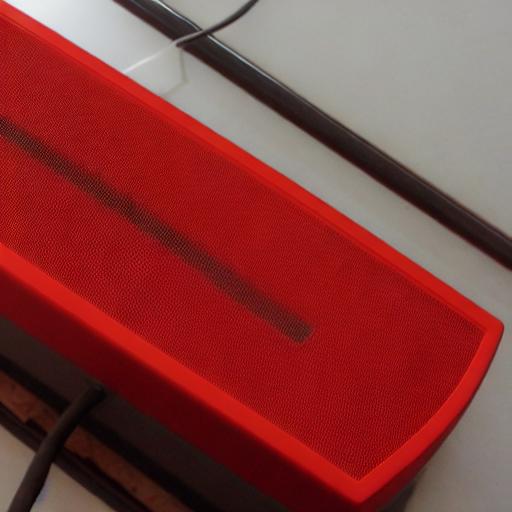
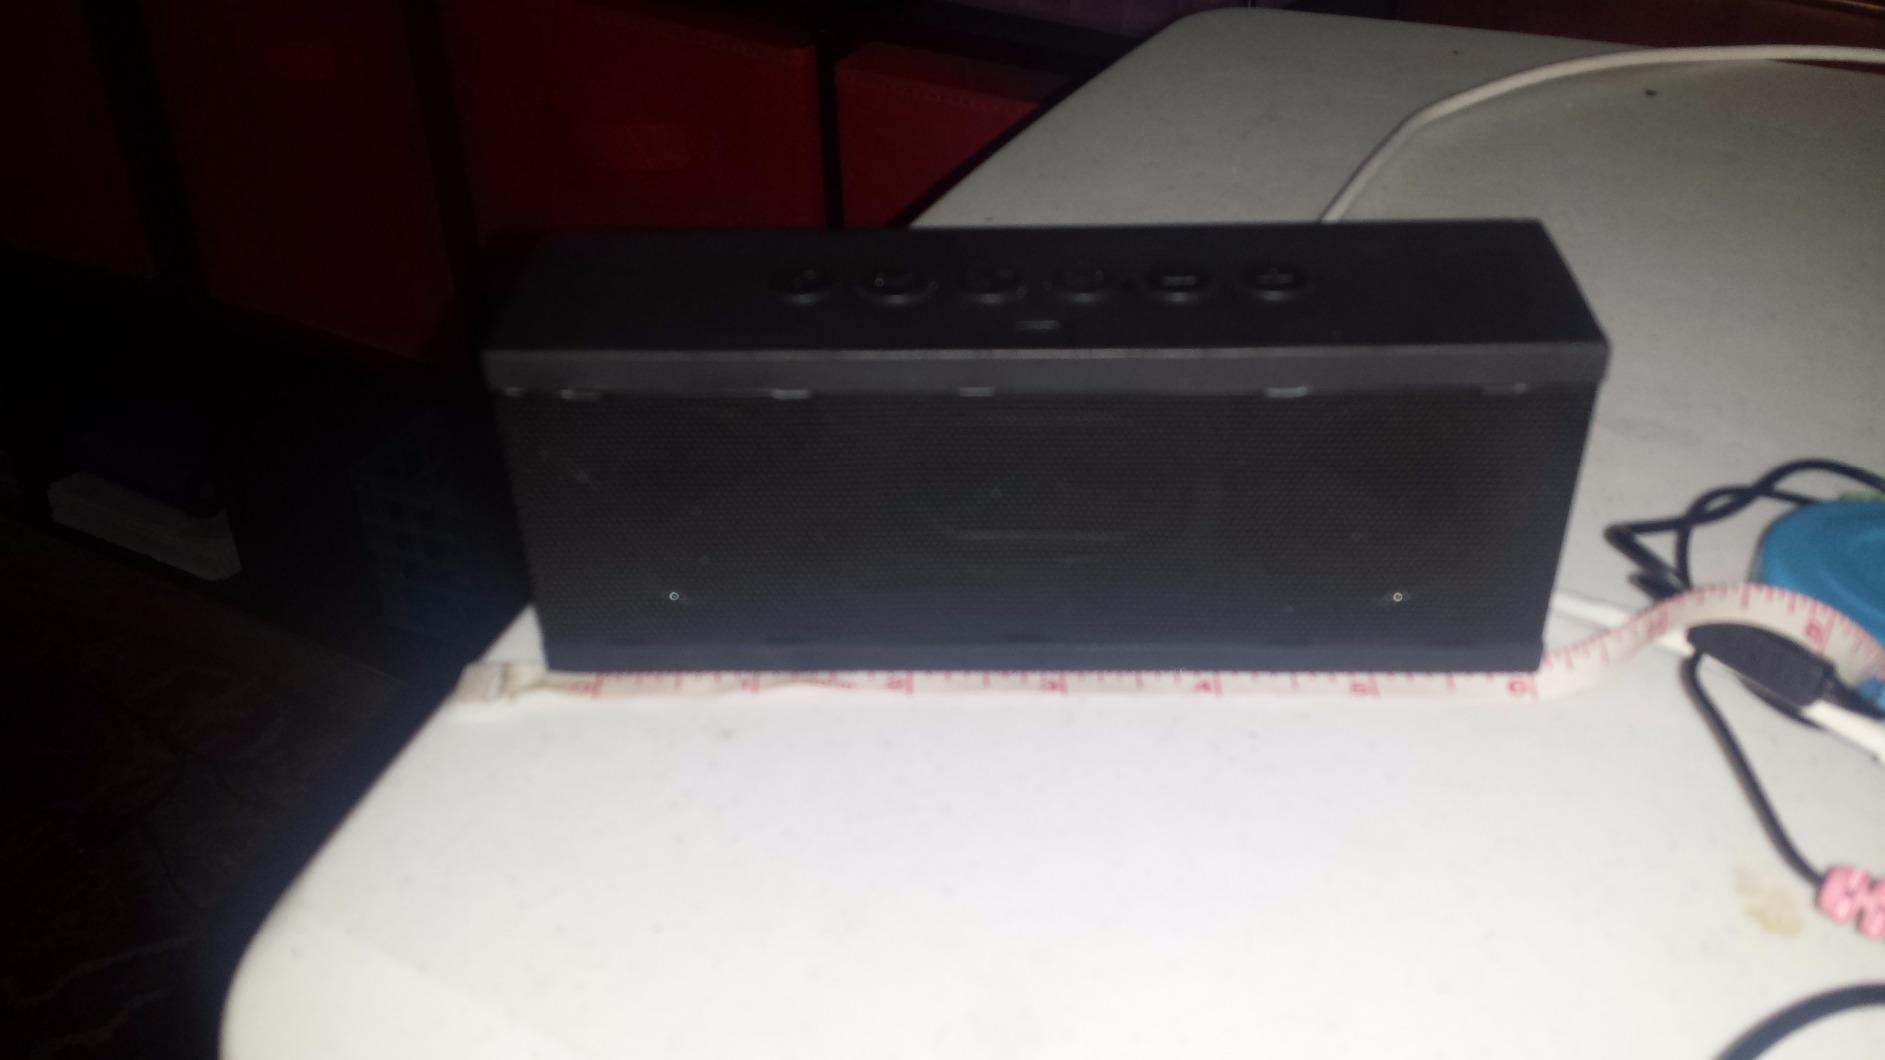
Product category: speaker
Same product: no